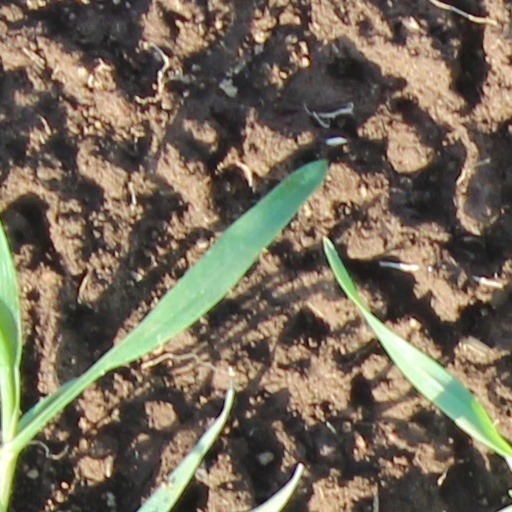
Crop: wheat